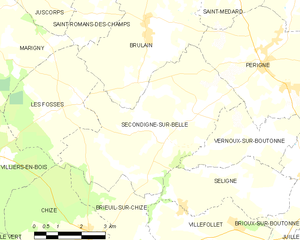
Carte des communes françaises Secondigné-sur-Belle